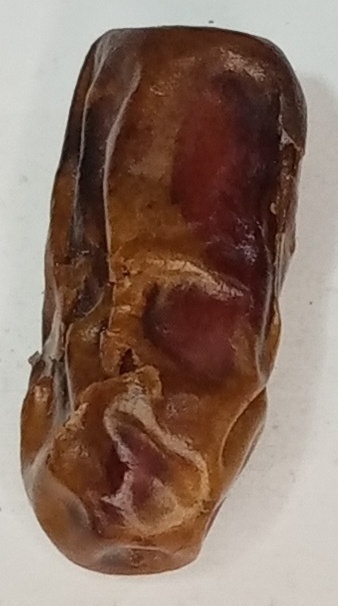
Variety: gajar
Size: small
Grade: grade-3